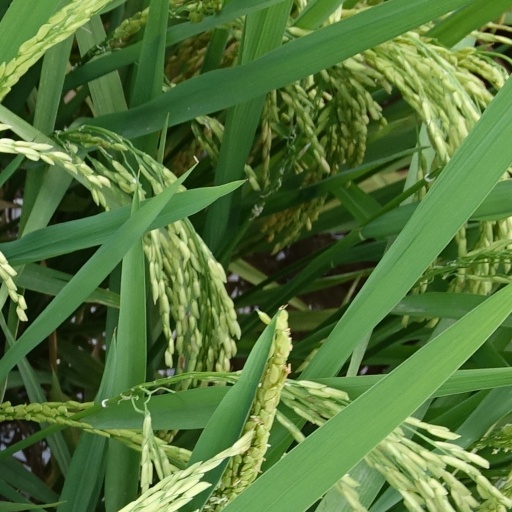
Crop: rice